3D printing

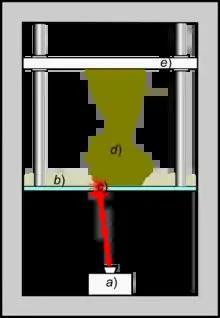
Schematic representation of stereolithography; a light-emitting device "a)" (laser or DLP) selectively illuminate the transparent bottom "c)" of a tank "b)" filled with a liquid photo-polymerizing resin; the solidified resin "d)" is progressively dragged up by a lifting platform "e)"

Other methods cure liquid materials using different sophisticated technologies, such as stereolithography. Photopolymerization is primarily used in stereolithography to produce a solid part from a liquid. Inkjet printer systems like the "Objet PolyJet" system spray photopolymer materials onto a build tray in ultra-thin layers (between 16 and 30 μm) until the part is completed. Each photopolymer layer is cured with UV light after it is jetted, producing fully cured models that can be handled and used immediately, without post-curing. Ultra-small features can be made with the 3D micro-fabrication technique used in multiphoton photopolymerisation. Due to the nonlinear nature of photo excitation, the gel is cured to a solid only in the places where the laser was focused while the remaining gel is then washed away. Feature sizes of under 100 nm are easily produced, as well as complex structures with moving and interlocked parts. Yet another approach uses a synthetic resin that is solidified using LEDs.